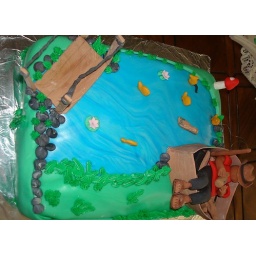
vanilla with strawberry filling. Covering in fondant. Gumpaste bridge and boat